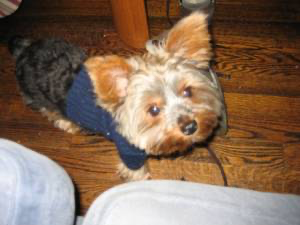
Animal: dog
Breed: yorkshire terrier